List of birds of Costa Rica

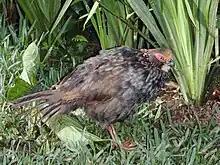
Buffy-crowned wood-partridge

The New World quail are small, plump terrestrial birds only distantly related to the quails of the Old World, but named for their similar appearance and habits.